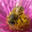
Label: bee